Landskrona

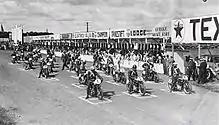
The line up for the 1933 Saxtorp TT-motorcycle race

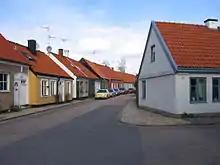
Street in the old part of the town near its centre.

On 14 May 1919 the Swedish engineer and flight pioneer Enoch Thulin, who lived and worked in Landskrona, died when he crashed his own airplane at the "Södra Fäladen" fields. His funeral service was held in Sofia Albertina Church.